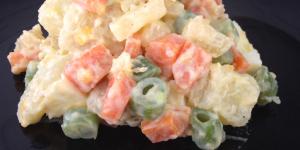
ensalada de patata y huevo